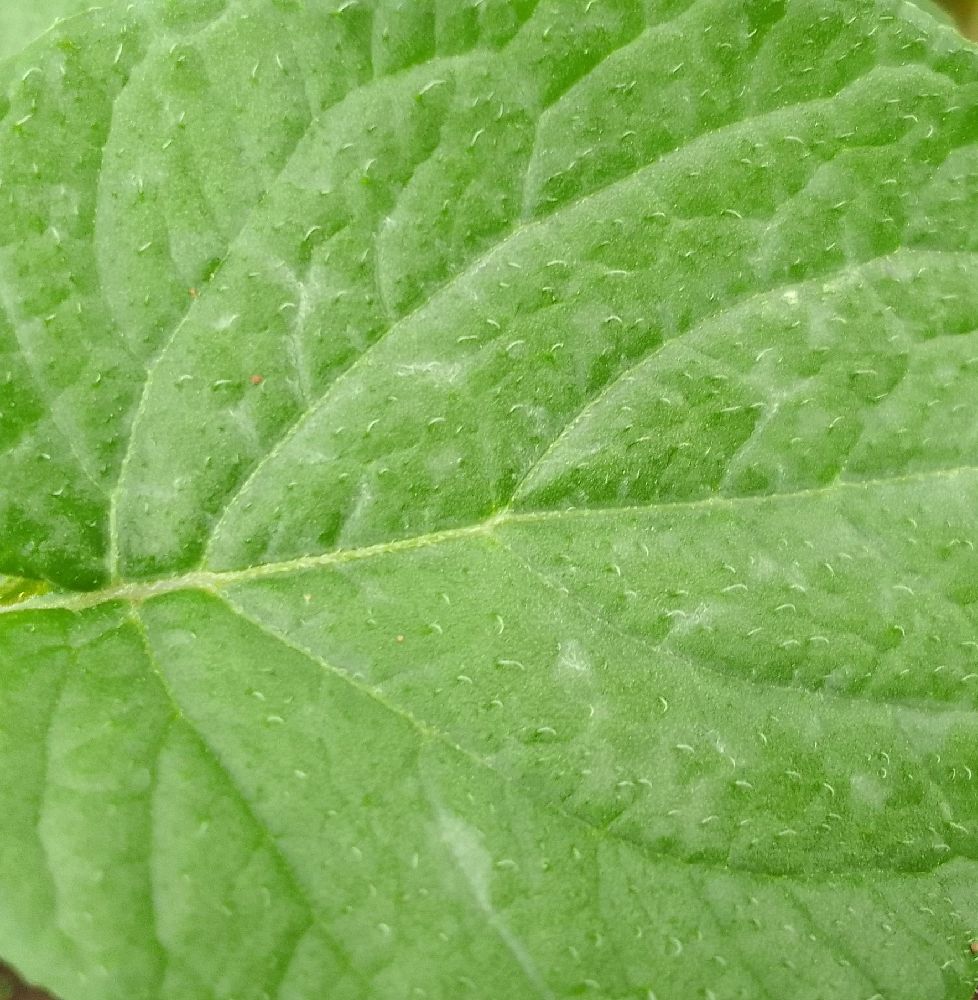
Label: Healthy